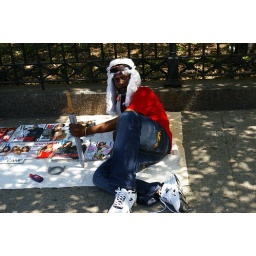
Random street person in the village.